Habib University

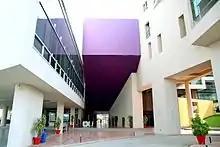

The university's campus is located behind the Jinnah International Airport runway and covers an area of around 6.3 Acres (295,800 sq ft.). The campus is noted for being one of the few handicapped-accessible campuses in the city and is a non-residential campus. The university's laboratories are designed and furnished by Research Facilities Design. In 2010 the campus design won the Merit Award for Excellence in Planning for New Campus from the Society for College and University Planning (SCUP).